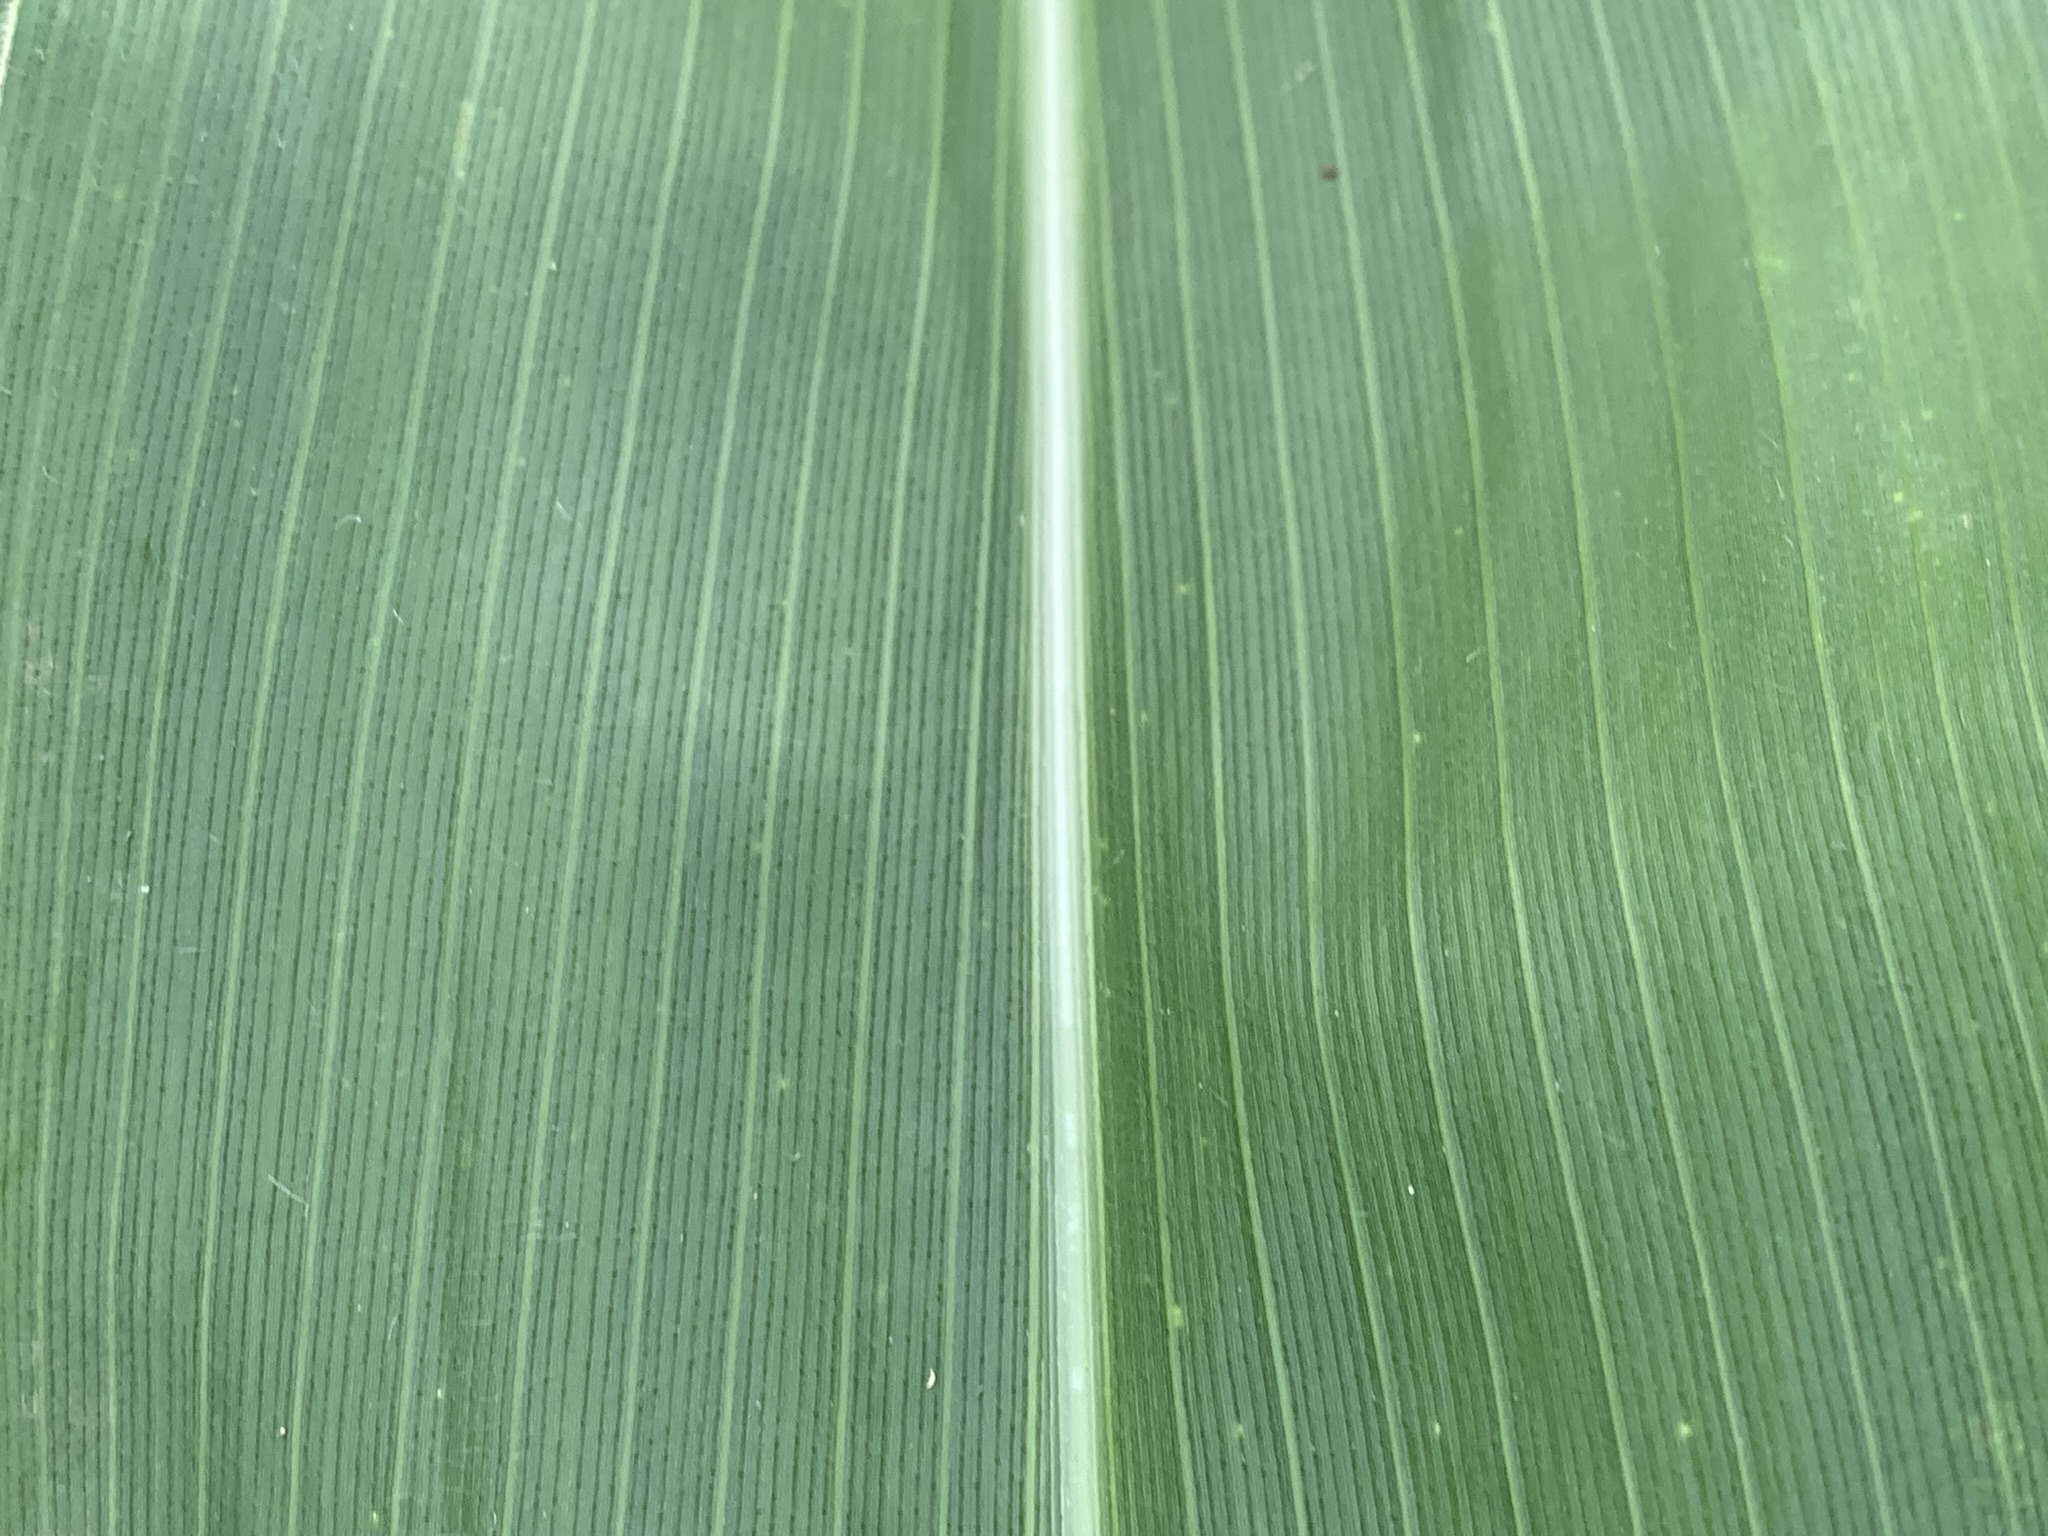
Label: Healthy